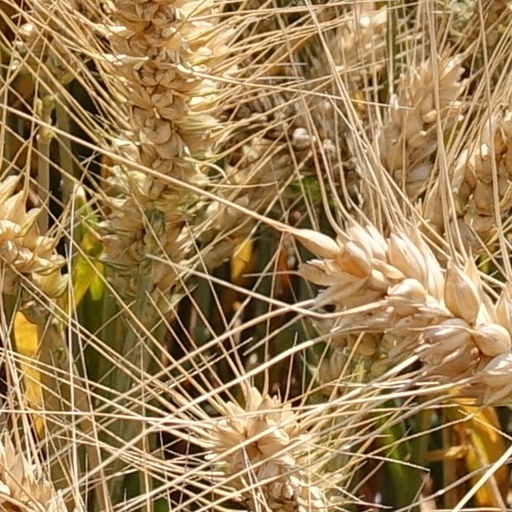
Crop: wheat